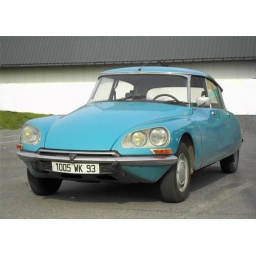
probably the most stylish car ever made...this in black is better than sex!